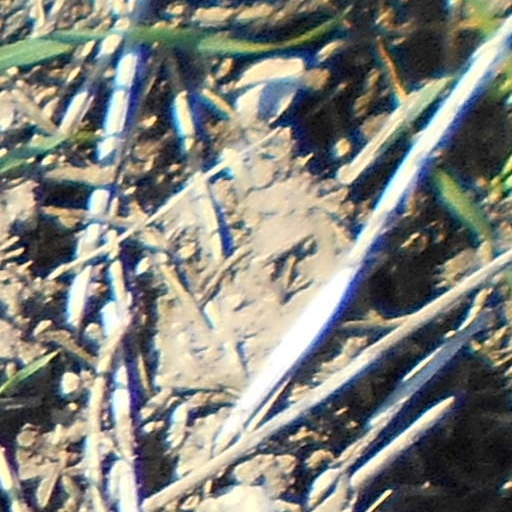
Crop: wheat